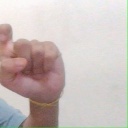
अक्षर: इ